Paradise garden

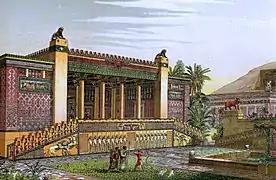
Gardens outside of the Palace of Darius I of Persia in Persepolis, an example of Achaemenid paradise gardens

It is believed that the Achaemenid kings built paradise gardens within enclosed royal hunting parks, a tradition inherited from the Assyrians, for whom the ritual lion hunt was a rite that authenticated kingship. The Assyrians in turn had inherited their landscaping techniques from the Babylonians.